Yun County, Yunnan

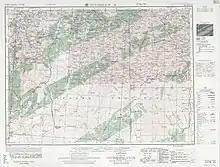
Yun County (labelled as YÜN-HSIEN ) (1954)

According to the "Yun County Gazetteer" (2006:527), the Limi, a Yi subgroup, and Dai, both located in Xingfu Township, preserve both their traditional clothing and language. However, the following peoples preserve their language, but not their traditional clothing.